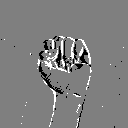
ASL letter: s